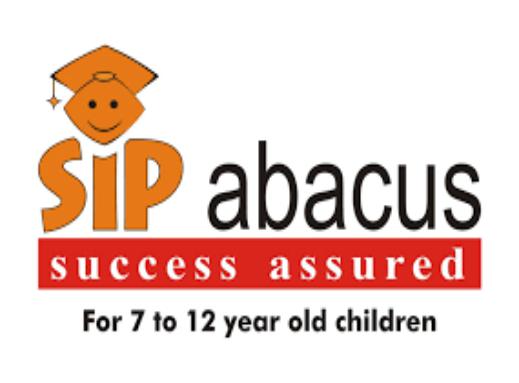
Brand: Abacus 5
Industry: Electronic